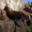
Label: seal